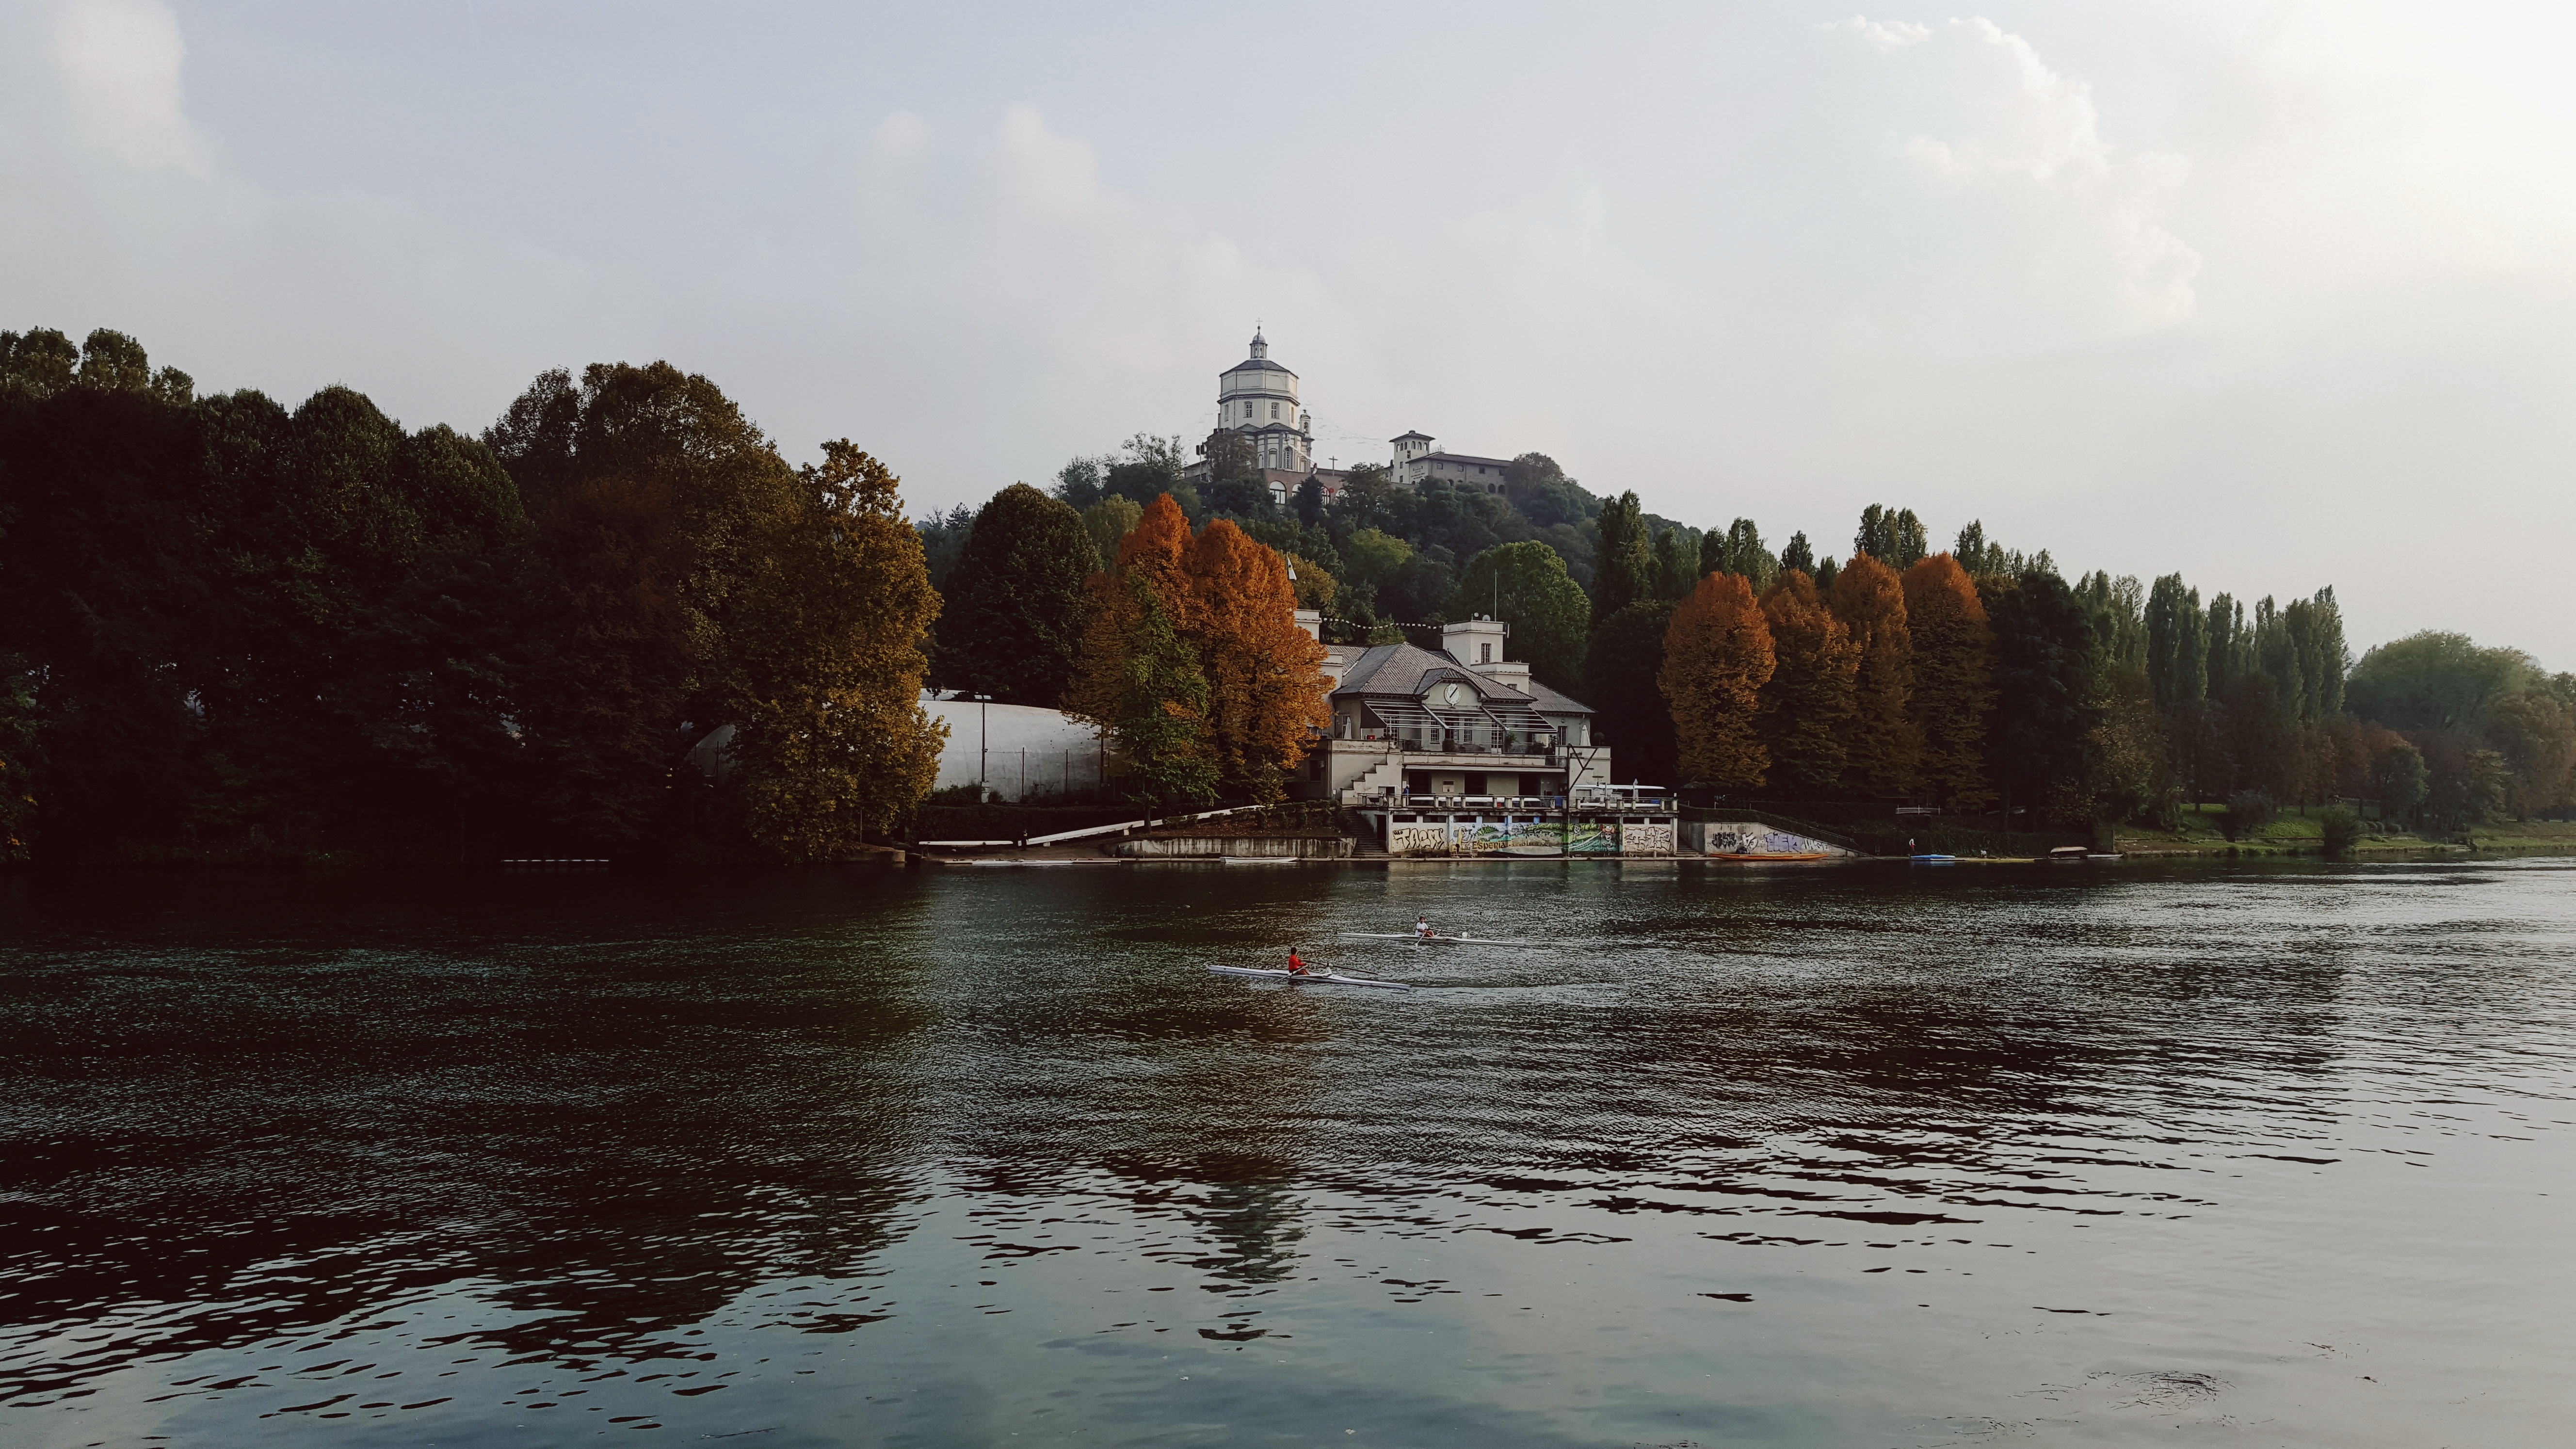
sea, coast, water, boat, morning, shore, lake, river, evening, reflection, vehicle, bay, reservoir, waterway, body of water, boating, atmospheric phenomenon